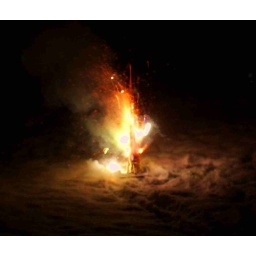
Pin-wheels, bottle rockets, Roman Candles...even a flying saucer were featured in this assemblage'.